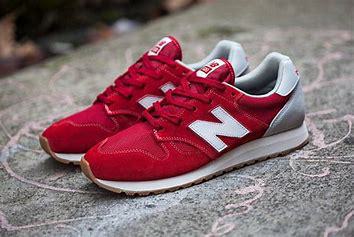
Brand: New
Model: Balance 520